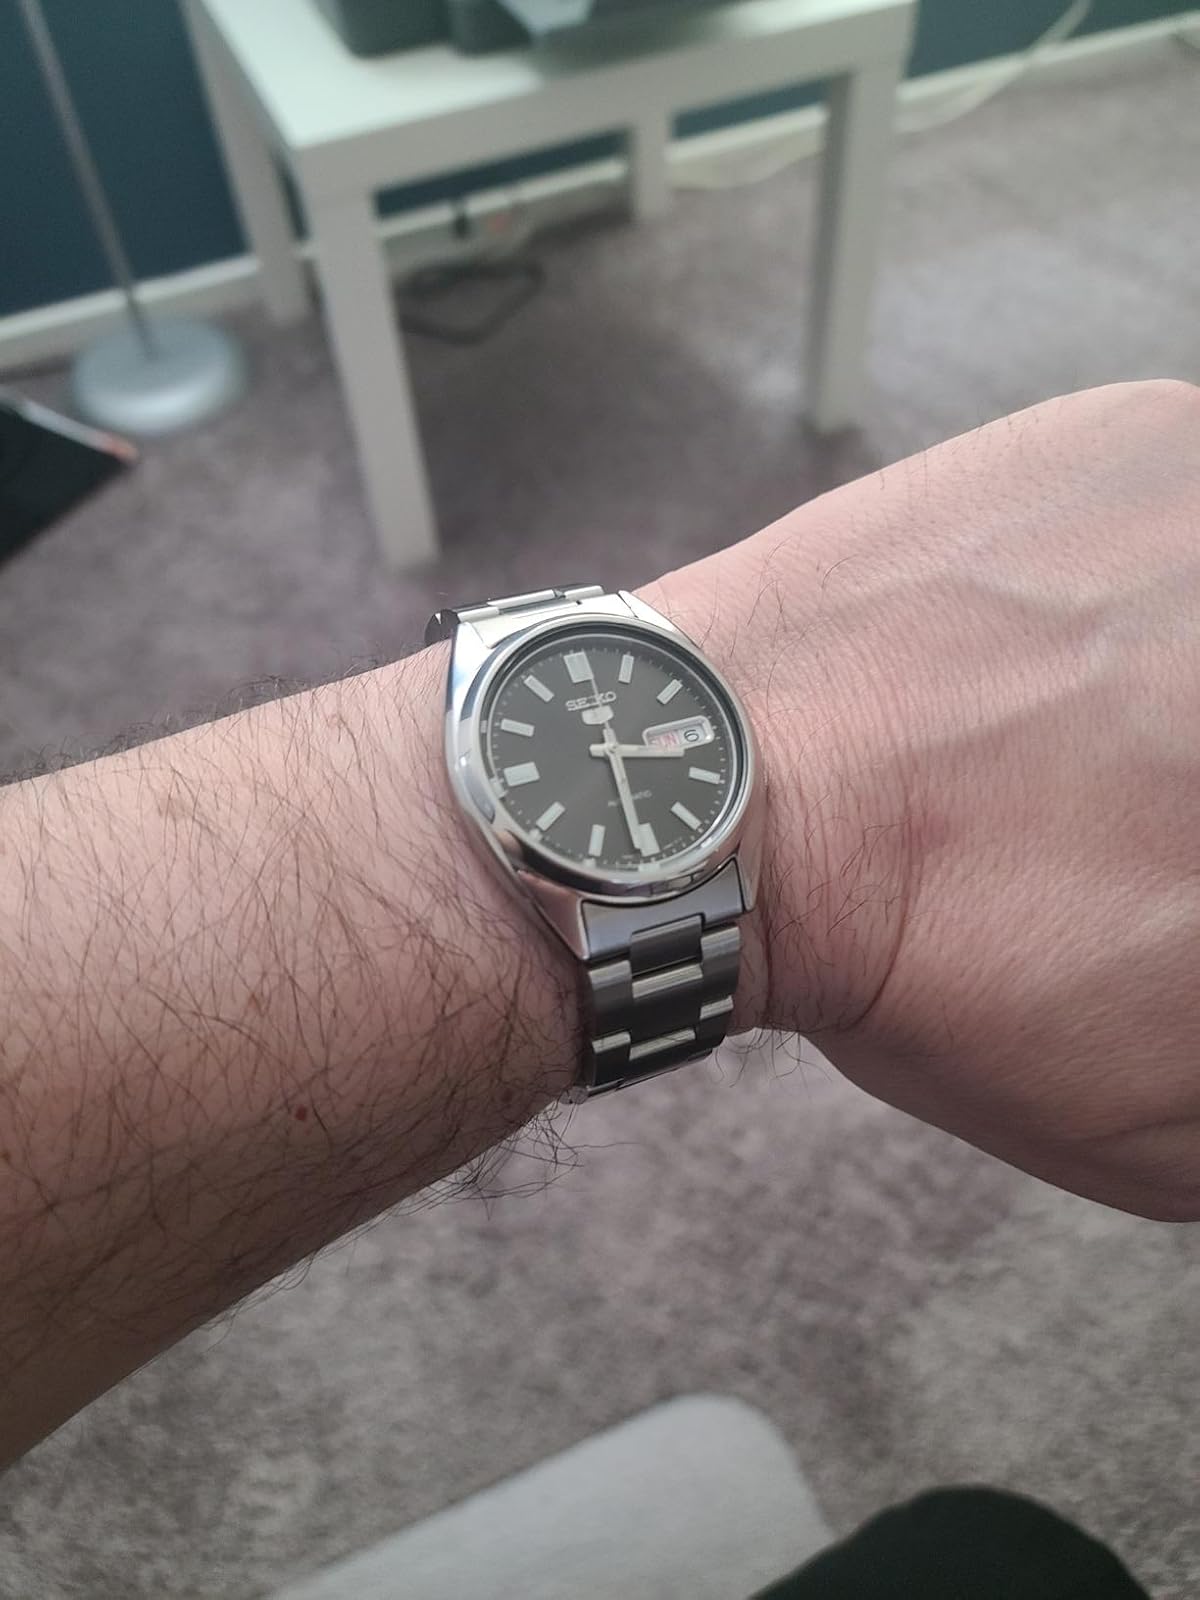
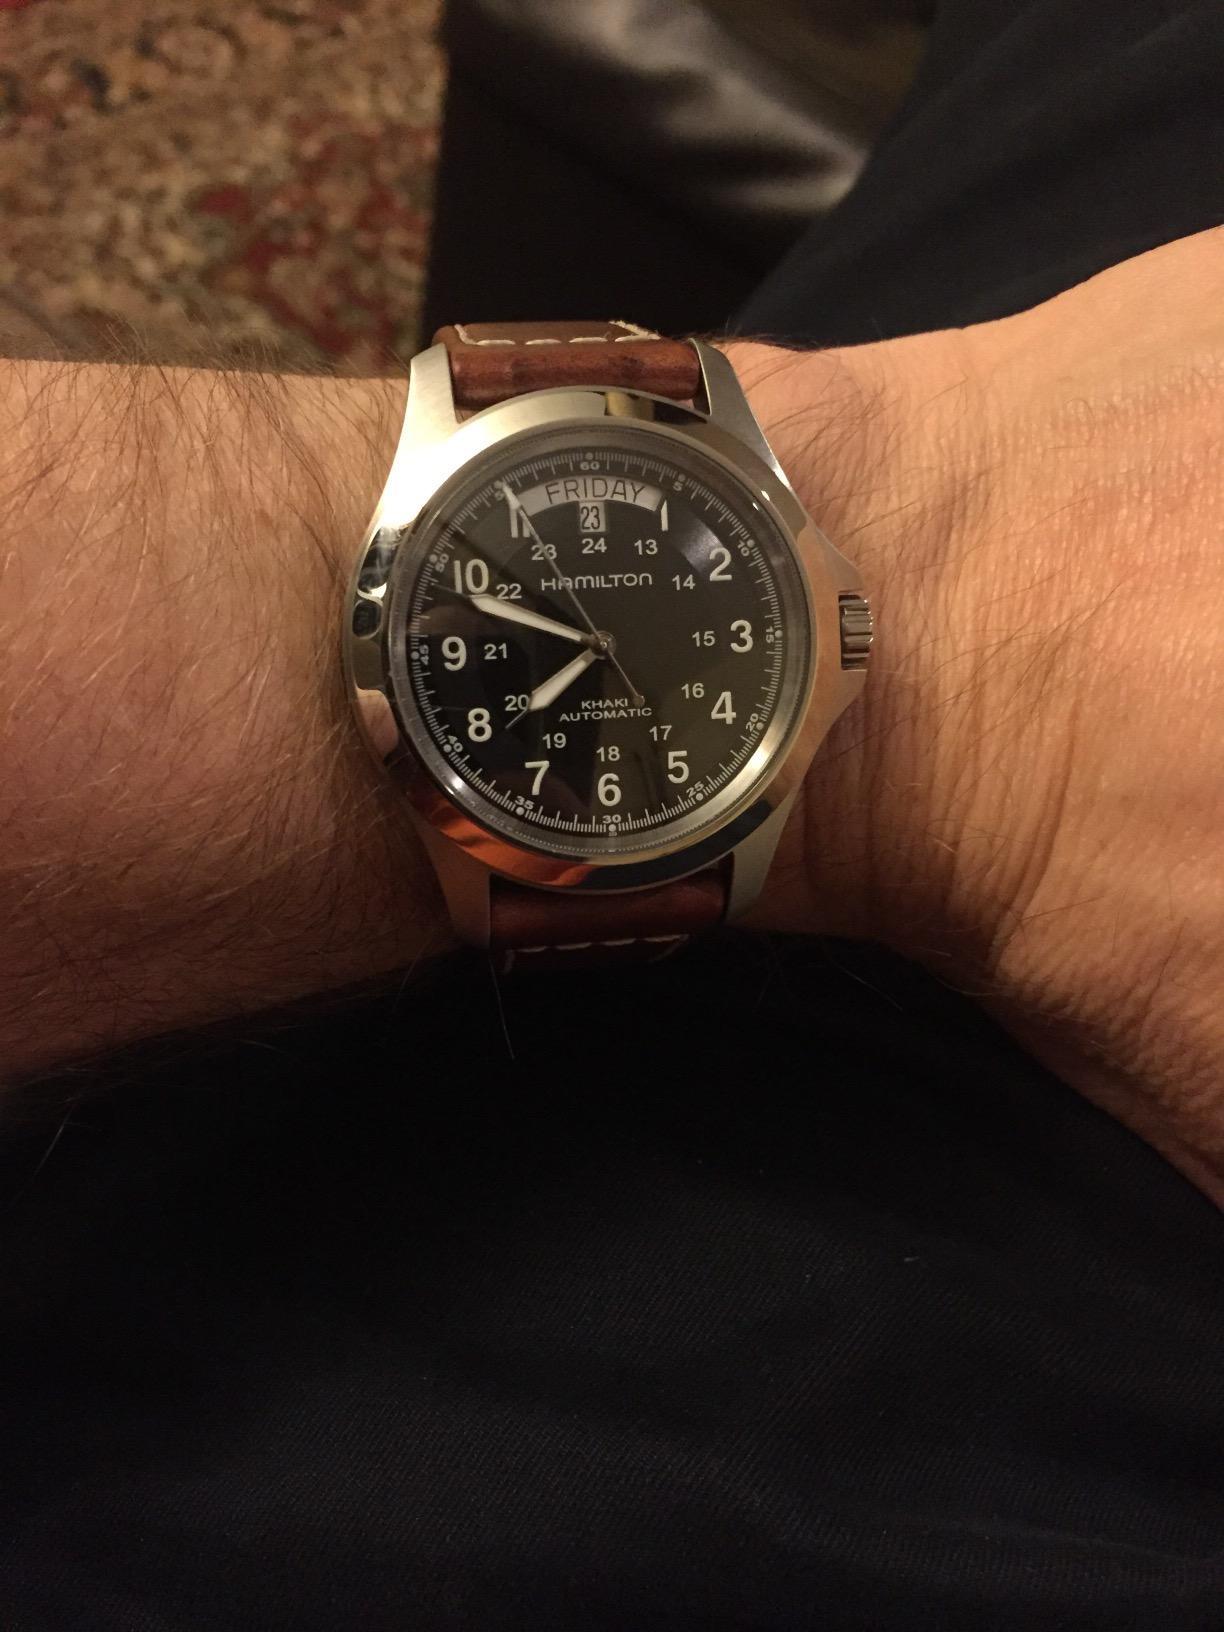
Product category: accessories_watch
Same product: no